Sal Zizzo

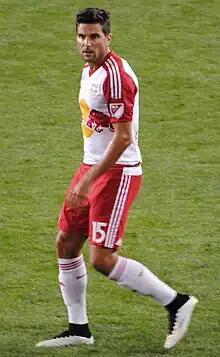
Zizzo in 2015 with the New York Red Bulls

Salvatore "Sal" Zizzo Jr. (born April 3, 1987 in San Diego, CA) is an American former professional soccer player who played as a winger or full-back.